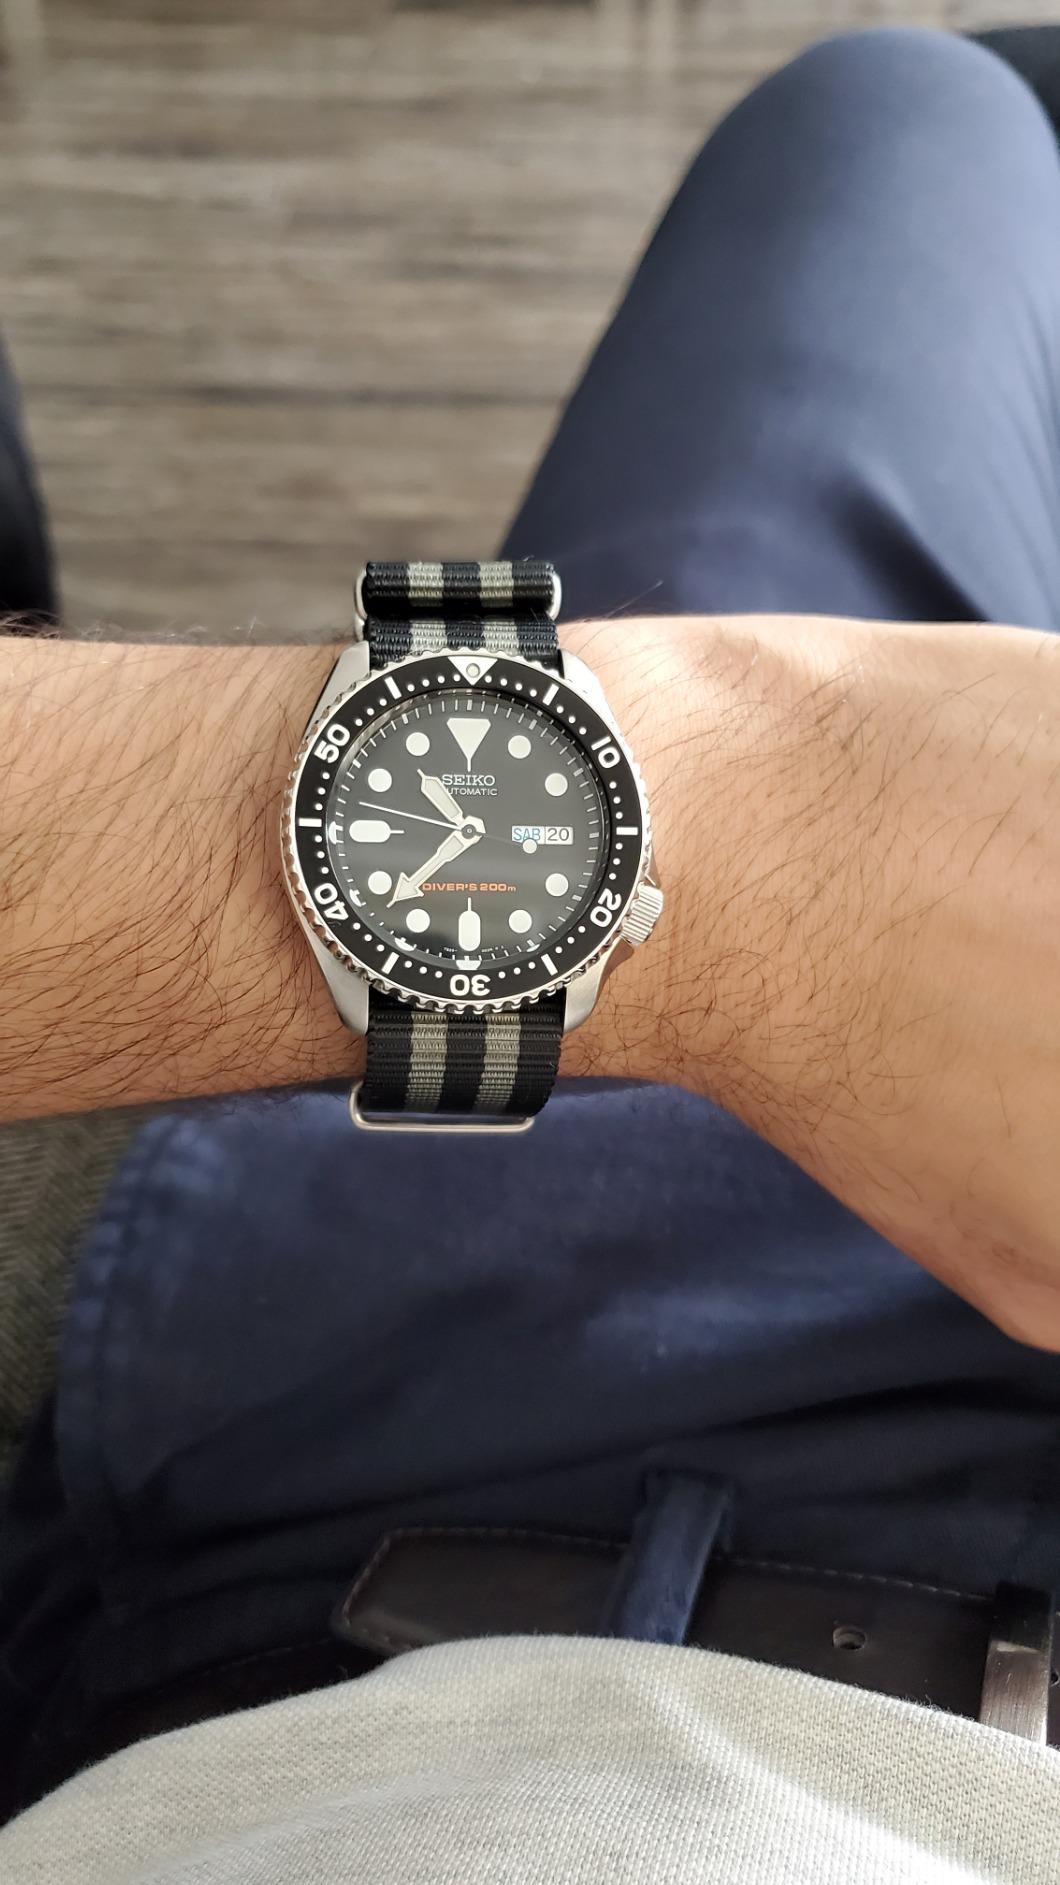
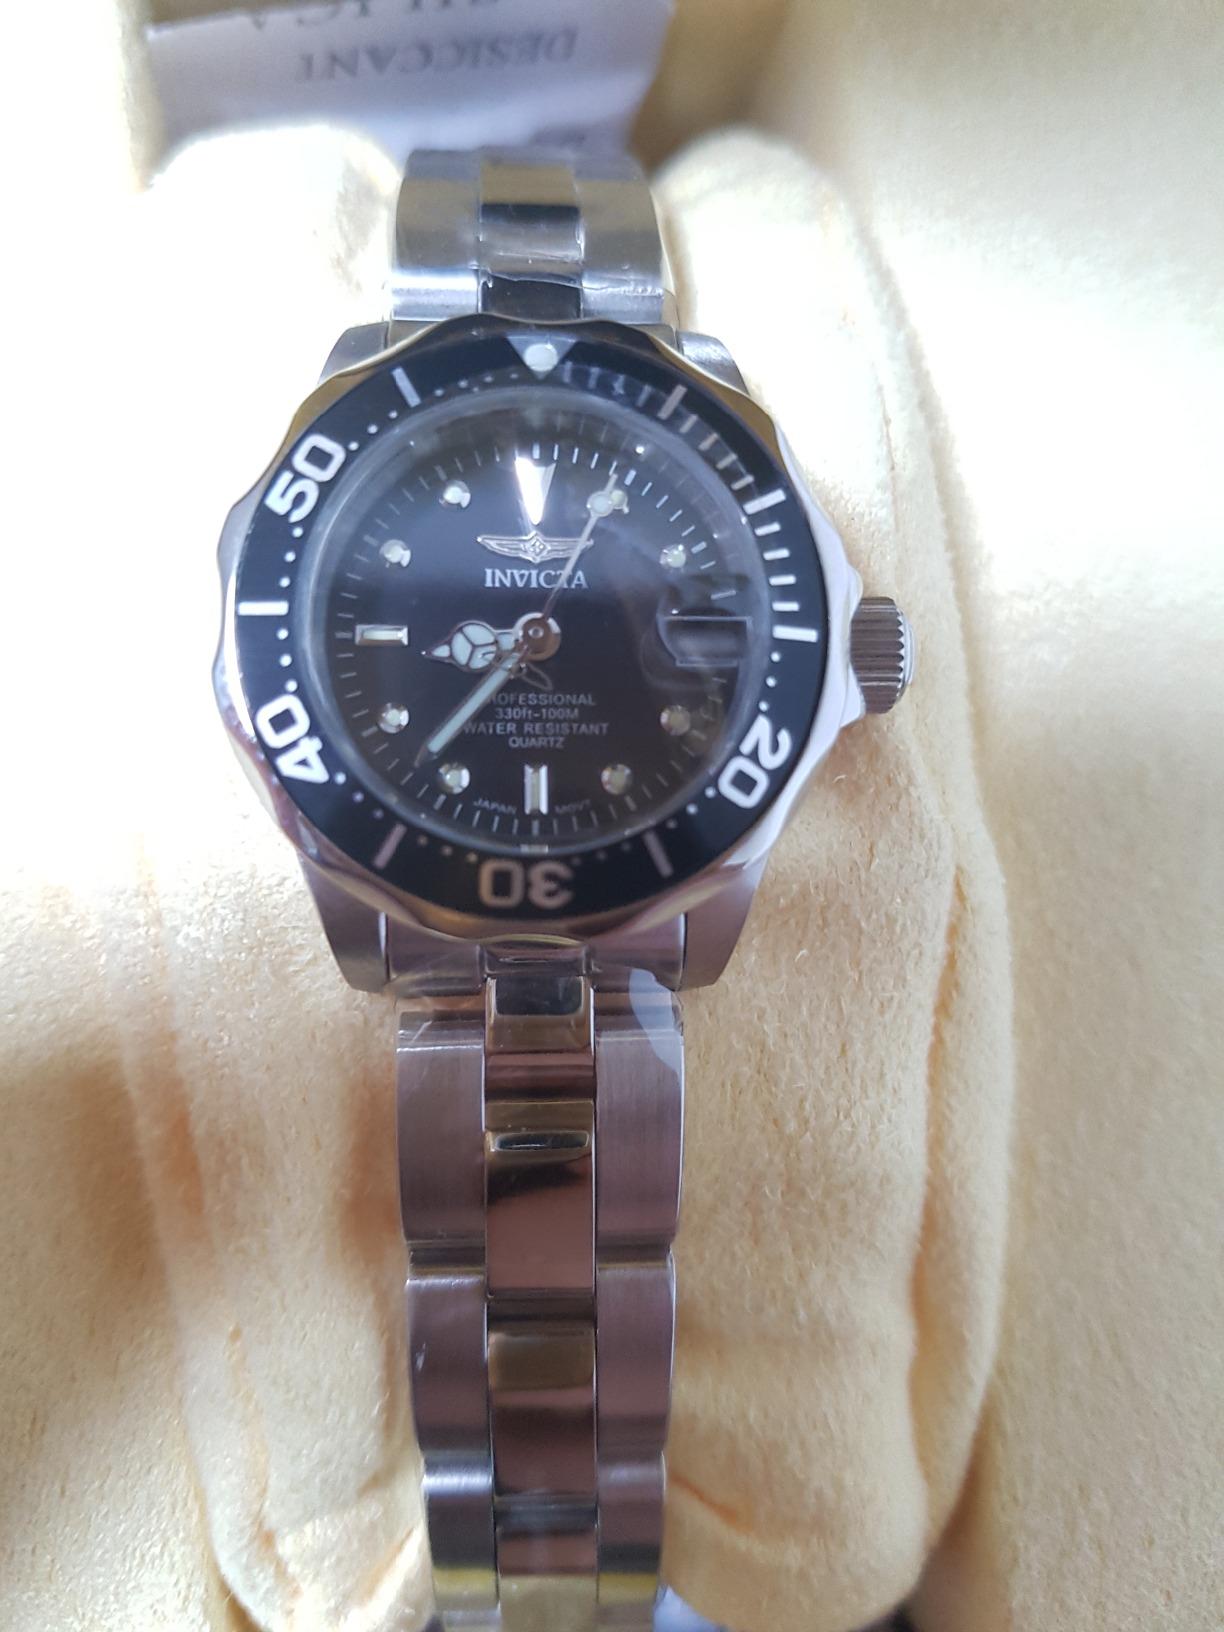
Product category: accessories_watch
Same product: no